The Early Germans (Todd book)

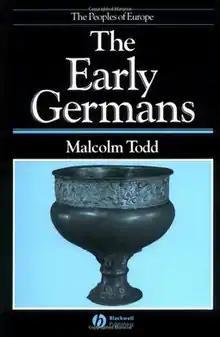

The Early Germans is a book by archaeologist Malcolm Todd on the history and culture of the early Germanic peoples. It was published by Blackwell in 1992. The books was published as part of "The Peoples of Europe" series. A second revised edition was published in 2004. Translations have been published in numerous languages, including Italian, Czech, German and Russian.